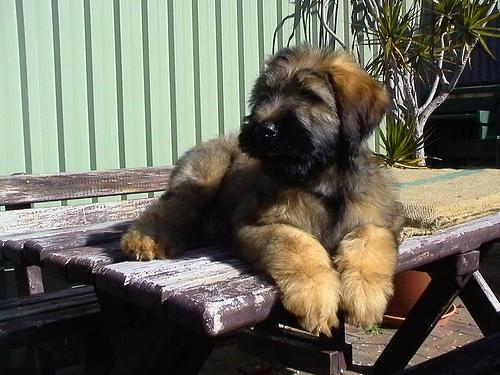
briard